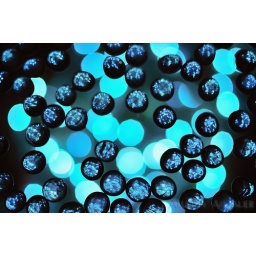
Clear and blue glass pebbles on a pane of clear glass over blue lights. Lighting: entirely from the string of blue lights. 336/365